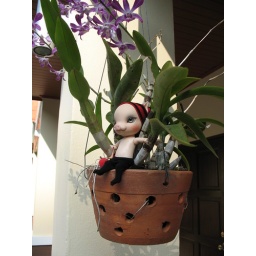
Bram in a flower pot